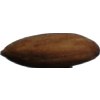
Label: almonds